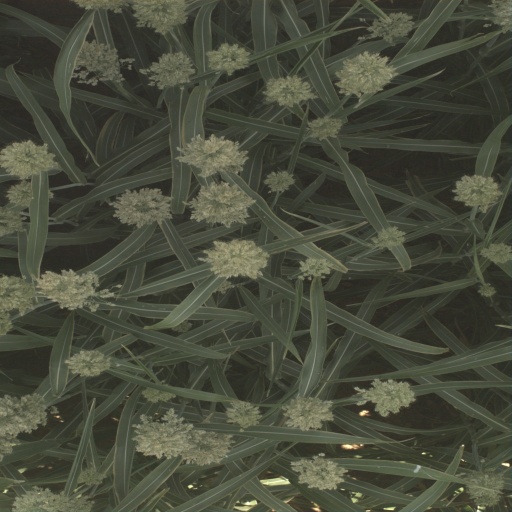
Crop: sorghum